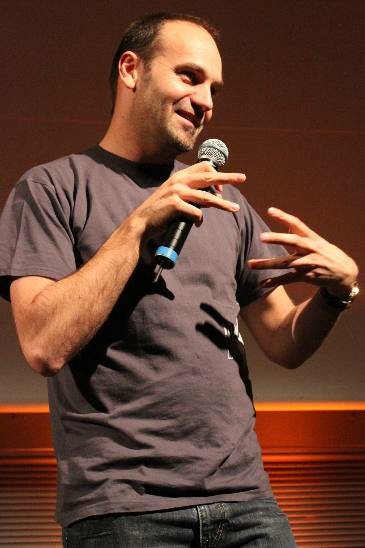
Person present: Yes